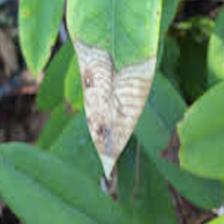
Label: anthracnose_disease